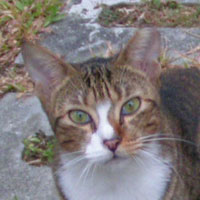
Animal: cat
Breed: bengal